Upnor

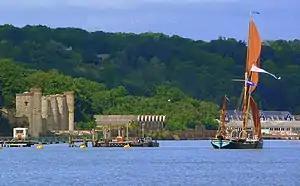
A Thames Barge sails past the depot: Upnor Castle (left), 'B' Magazine (centre), No. 5 Shell Store (right).

Upnor Castle served as a gunpowder magazine for the Board of Ordnance from 1668, providing powder for the defences of Chatham Dockyard and for the fleet based in the Nore. In 1810 a new magazine with space for 10,000 barrels of gunpowder was built downriver from the castle (which had long needed to expand its capacity) along with a 'shifting house' for inspecting powder that had arrived by sea (though demolished, its surrounding earth traverse is still in evidence, midway between the magazine and the castle).